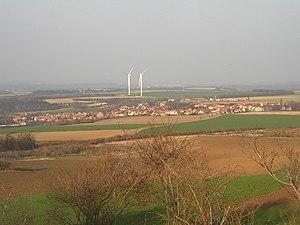
Pchery est une commune du district de Kladno, dans la région de Bohême-Centrale, en Tchéquie.Sa population s'élevait à 1 930 habitants en 2020.